Nicholson crater

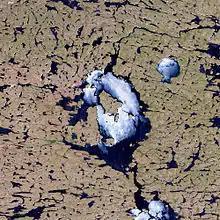
Nicholson crater lake in Canada

Nicholson is a meteorite crater in the Northwest Territories, Canada.